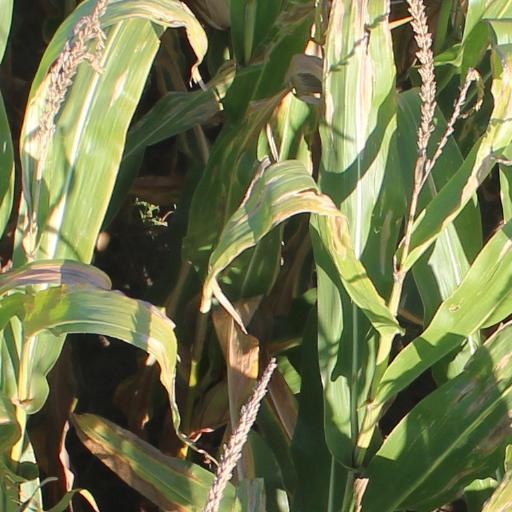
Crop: maize; corn